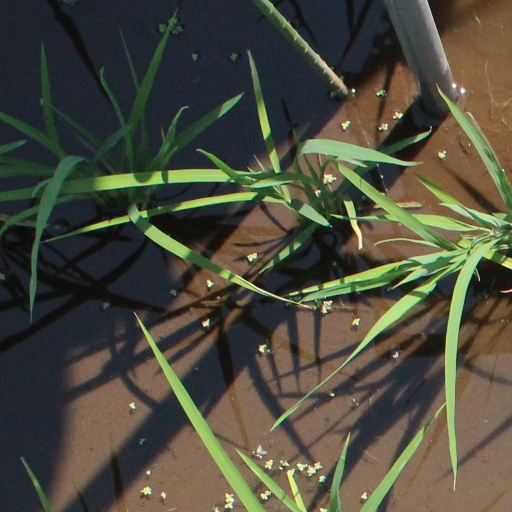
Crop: rice